History of the Jews in Peru

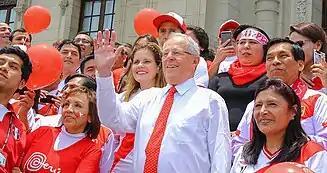
Pedro Pablo Kuczynski served as president of Peru from 2016 to 2018.

Starting in 1950, the Jews in Peru started their involvement in the country's economy and a number of white-collar workspaces. An strong interest in Zionism also took over the community, with two youth organisations being formed to prepare young Jews to emigrate to Israel: "Betar" (located at the synagogue in Iquique street) and "Hanoar Hatzioní" (located at León Pinelo School). Marcos Roitman, an ardent Jewish-Peruvian Zionist, was nominated as honorary consul of Israel in 1951, inaugurating the consulate at Colmena Avenue in late 1953. Relations between both countries were then elevated to legation level in 1956 and to embassy level in 1958, with Tuvia Arazi serving as Israel's first ambassador. Massive immigration to Israel began after the Six Day War in 1967, similar to other countries in Latin America.